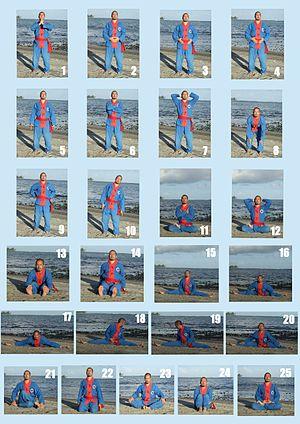
Le Premier Tableau du Sundo
Le Sundo, est un art taoïste coréen basé sur la méditation, et qui vise au développement personnel de ses pratiquants, tant aux niveaux physique, mental et spirituel. À travers la pratique de la méditation, la respiration abdominale et la tenue de positions, le pratiquant cultive son « Ki », et développe souplesse, aisance physique, santé et sérénité. Assez semblable au Yoga indien ou au Qi gong chinois, le Sundo trouve ses origines dans les montagnes de l'actuelle Corée, il y a des millénaires ; la particularité de cet art est l'extrême richesse des exercices en fonction du niveau du pratiquant, qui permet une progression en douceur adaptée au rythme de vie de l'Humain moderne.